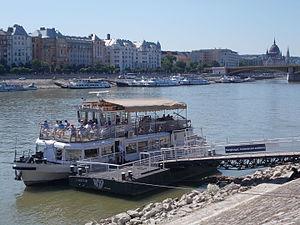
La navette fluviale de Budapest dessert l'agglomération de Budapest. Elle est exploitée par la société publique Budapesti Közlekedési Zrt..